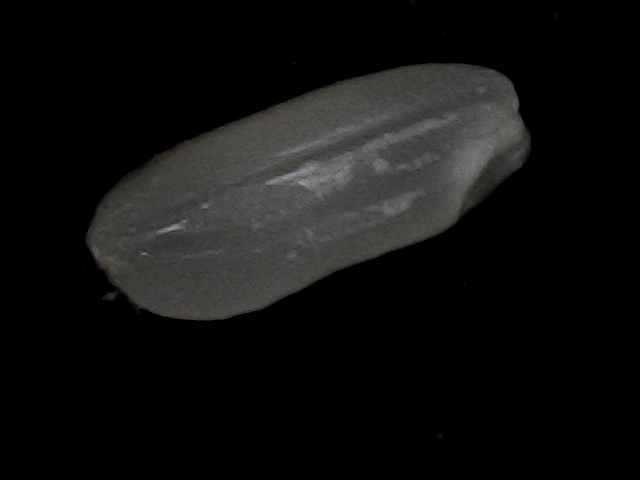
Rice variety: BD95